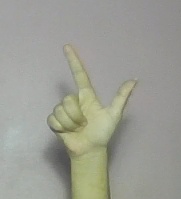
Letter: laam